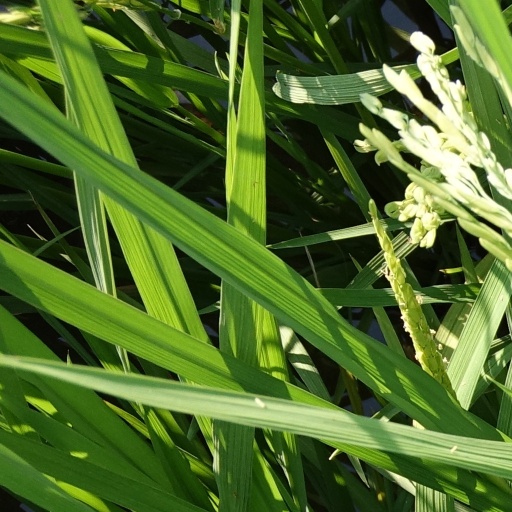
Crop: rice